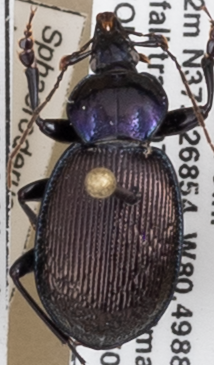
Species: Sphaeroderus stenostomus
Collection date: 2019-05-07
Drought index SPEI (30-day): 0.966
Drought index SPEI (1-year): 2.09
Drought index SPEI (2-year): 2.09